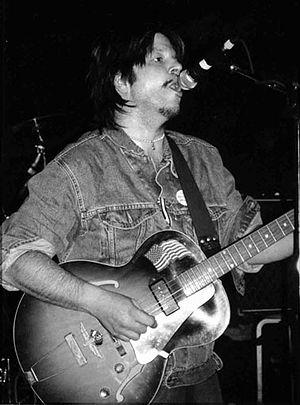
Hüsker Dü est un groupe de rock et punk hardcore américain, originaire de Saint-Paul, dans le Minnesota. Il se composait du guitariste, compositeur et chanteur Bob Mould, du bassiste Greg Norton et du batteur, compositeur et chanteur Grant Hart. Le groupe s'est séparé en décembre 1987 alors qu'il venait d'effectuer une percée commerciale en classant leurs deux albums publiés sur le label Warner dans le Billboard 200 : Candy Apple Grey classé n° 140 le 3 mai 1986 puis Warehouse: Songs And Stories classé n°117 le 7 mars 1987. Le décès à l'âge de 56 ans de Grant Hart est annoncé le 14 septembre 2017 des suites d'un cancer.
Grantzberg Vernon Hart est un musicien américain, chanteur et batteur du groupe Hüsker Dü.